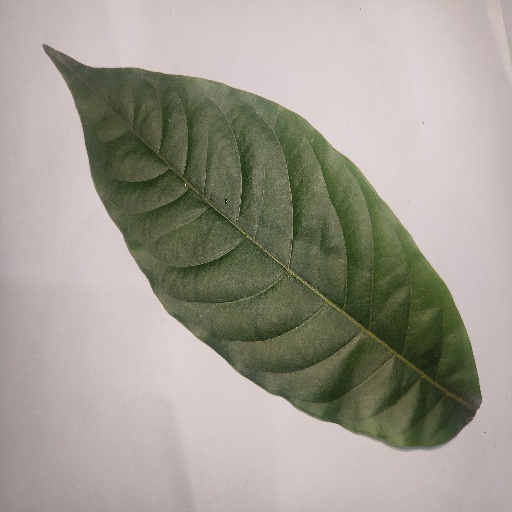
Species: HariTaki
Leaf condition: Healthy Leaf